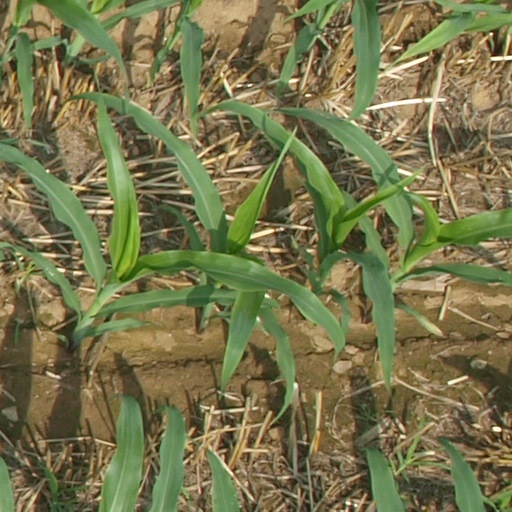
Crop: maize; corn